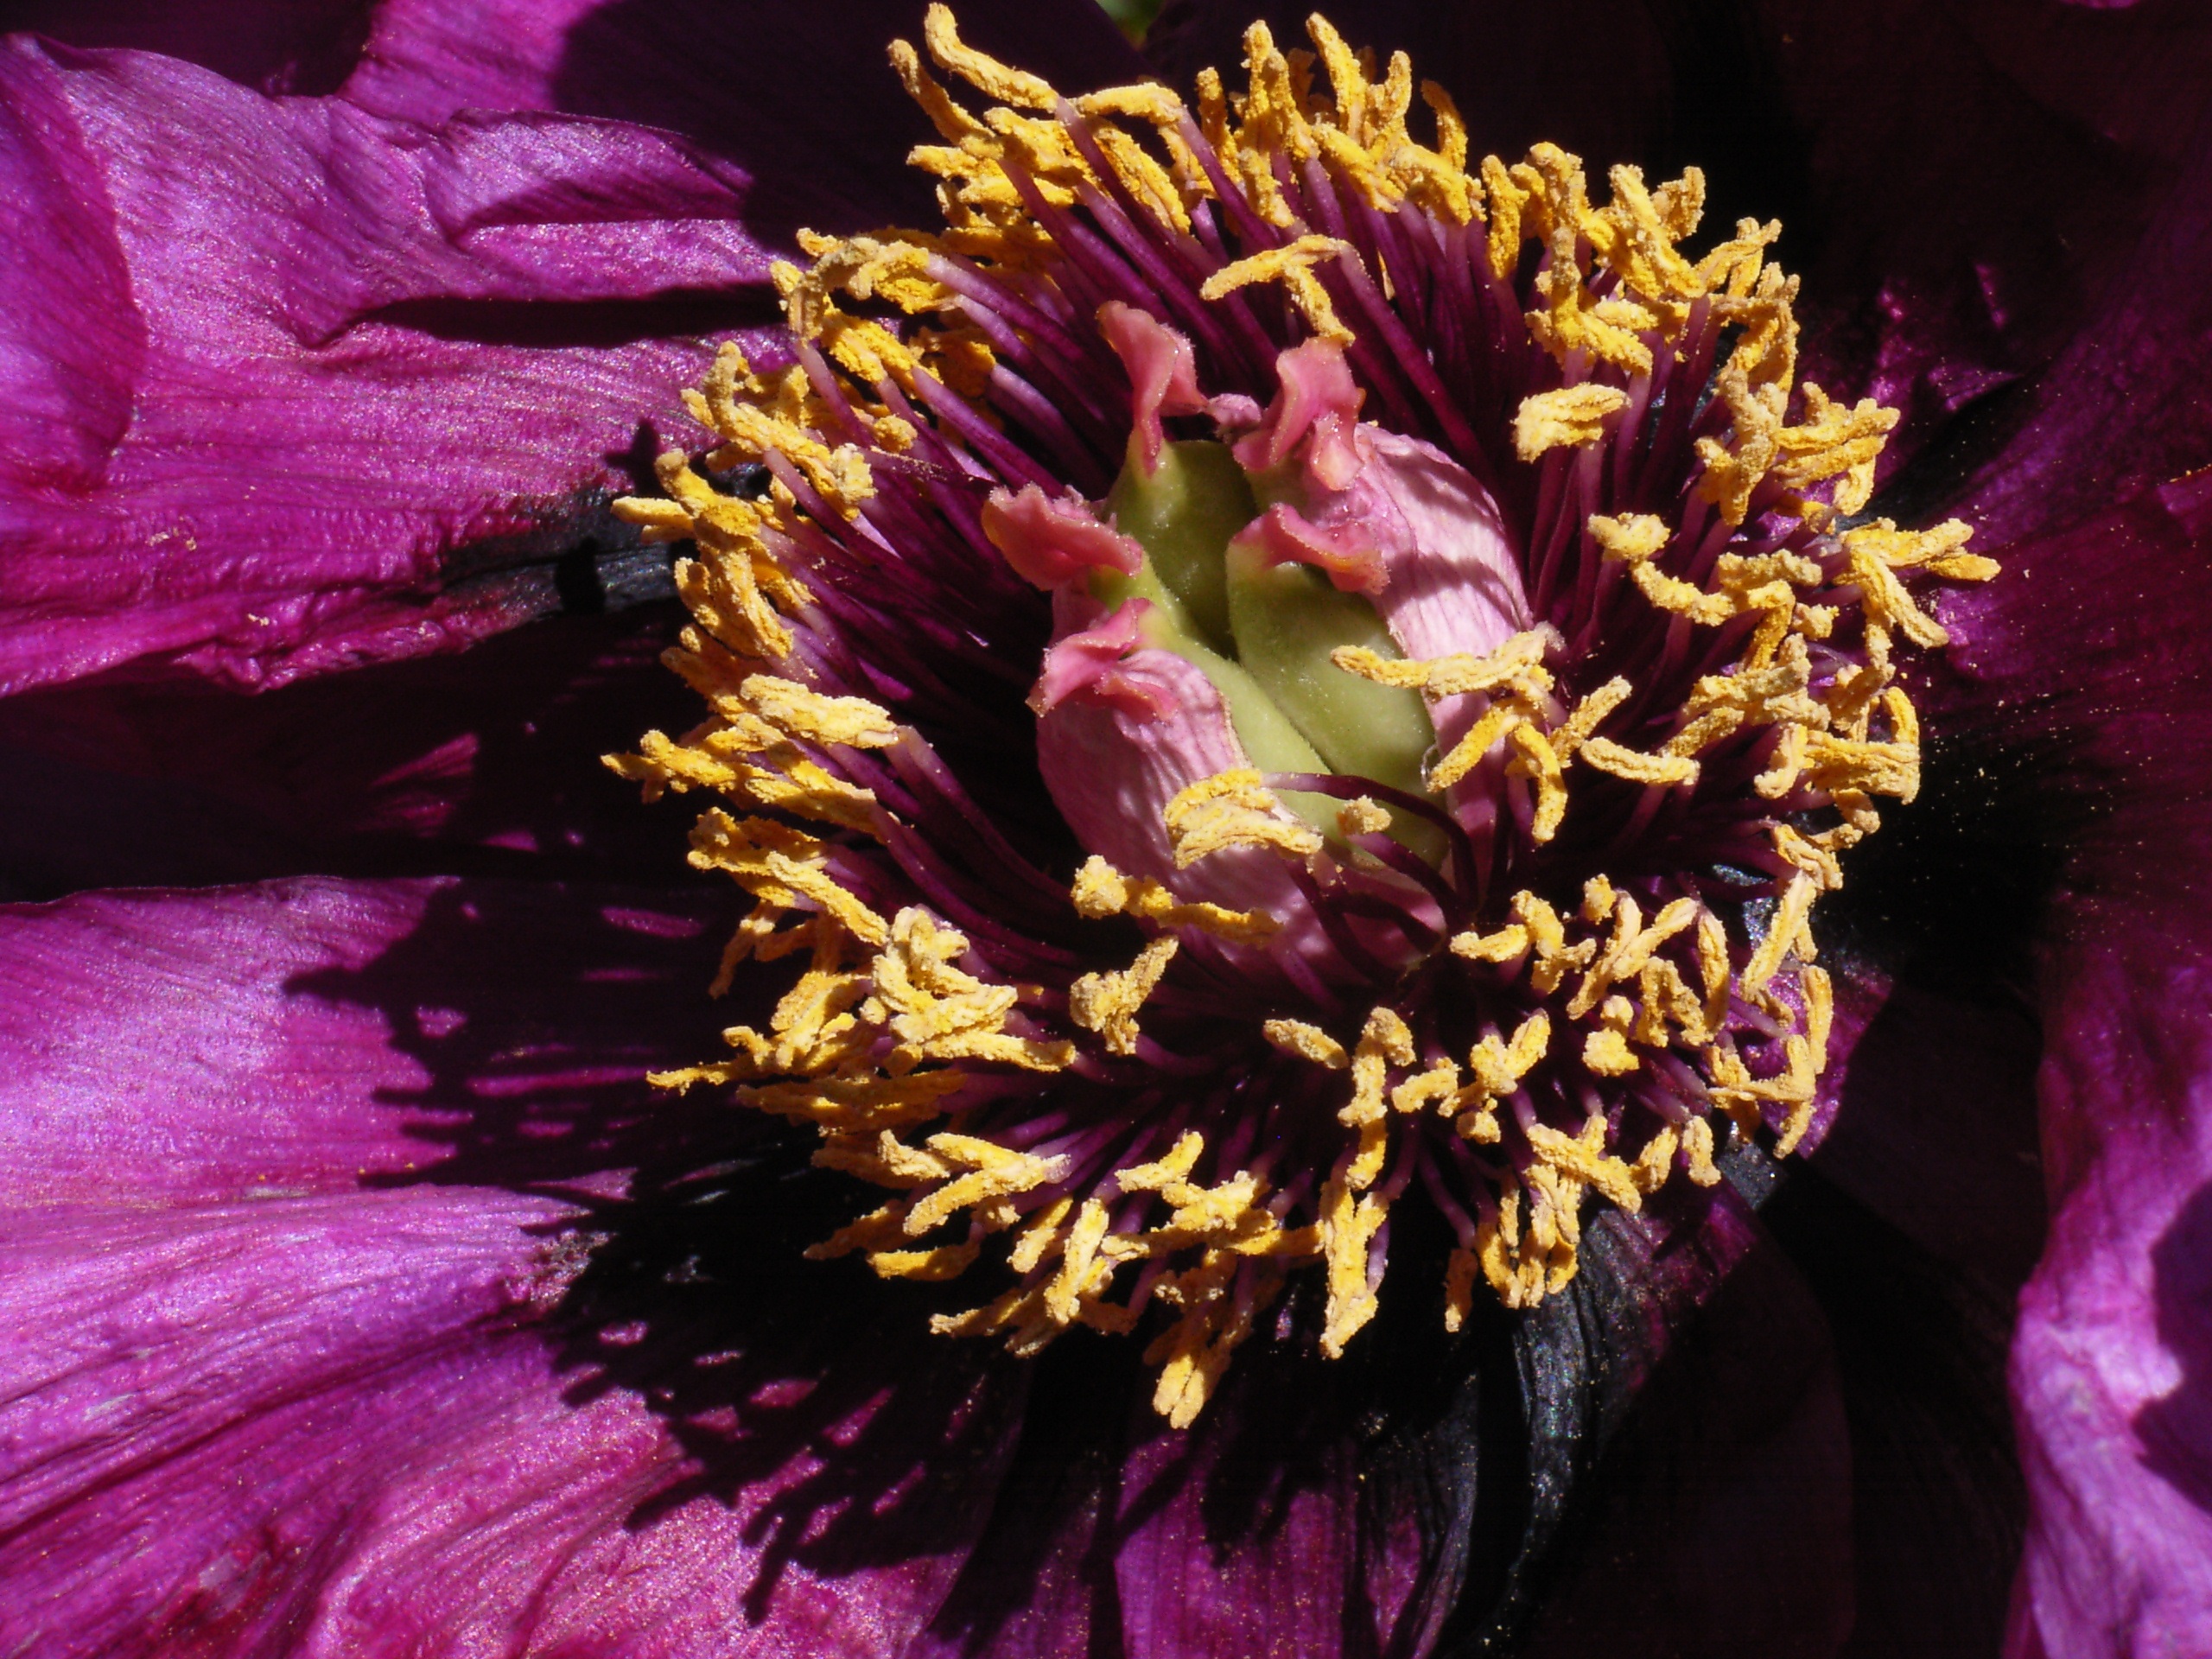
nature, blossom, plant, sweet, flower, purple, petal, bloom, pollen, stamp, macro, climber, close, flora, wildflower, flowers, violet, clematis, floristry, peony, paeonia, macro photography, flowering plant, flower bouquet, land plant